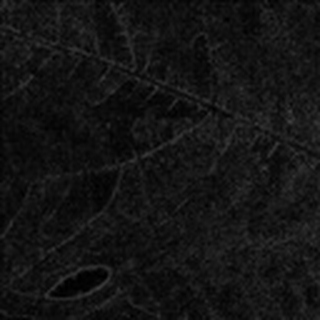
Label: cotton_powdery_mildew